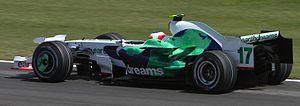
Le Grand Prix de Grande-Bretagne 2008, disputé sur le circuit de Silverstone le 6 juillet 2008, est la 794ᵉ course du championnat du monde de Formule 1 courue depuis 1950 et la neuvième manche du championnat 2008.